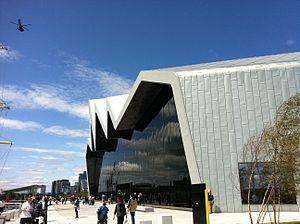
Glasgow est la métropole d’Écosse et la troisième ville du Royaume-Uni. Elle a aussi le statut de council area et de région de lieutenance, après avoir eu celui de district au sein de la région du Strathclyde dont elle est le siège. Elle est située dans l'ouest de la partie centrale des lowlands écossaises. Le gentilé Glaswégien désigne aussi, au singulier, le dialecte local.
Le Riverside Museum, musée écossais des transports, a été officiellement inauguré le 21 juin 2011 à Glasgow. Le musée, conçu par Zaha Hadid, a reçu le Prix du musée européen de l'année 2013 par le Forum Européen du Musée. Depuis 1977, le Forum Européen du Musée récompense chaque année un musée européen. Le prix est placé sous l'égide de la Reine Fabiola de Mora y Aragón de Belgique et il est généralement décerné en coopération avec le prix du musée du Conseil de l'Europe.